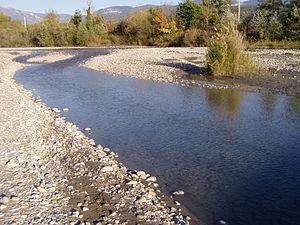
L'Asse à Bras d'Asse
Cet article recense les sites Natura 2000 des Alpes-de-Haute-Provence, en France.
L'Asse, ou rivière des Asses est un affluent rive gauche de la Durance qui coule dans le département des Alpes-de-Haute-Provence, en région Provence-Alpes-Côte d'Azur, donc un sous-affluent du Rhône.